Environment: real
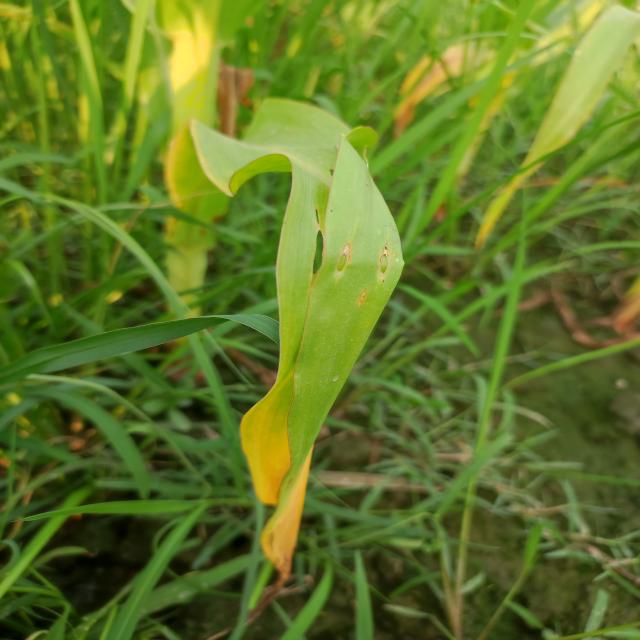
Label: nitrogen_deficiency